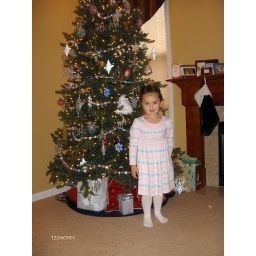
my sweet girl in front of christmas tree